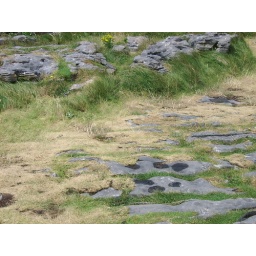
the rock and grass mixed in an interesting way